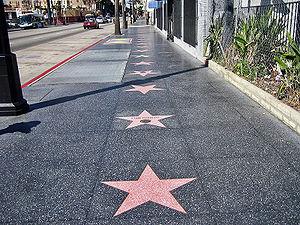
Los Angeles est la deuxième ville des États-Unis en nombre d'habitants après New York. Située dans le Sud de l'État de Californie, sur la côte du Pacifique, la ville est le siège du comté de Los Angeles.
George Harrison, né le 25 février 1943 à Liverpool et mort le 29 novembre 2001 à Los Angeles, est un musicien britannique, guitariste, auteur-compositeur-interprète, producteur de cinéma, et le plus jeune membre des Beatles.